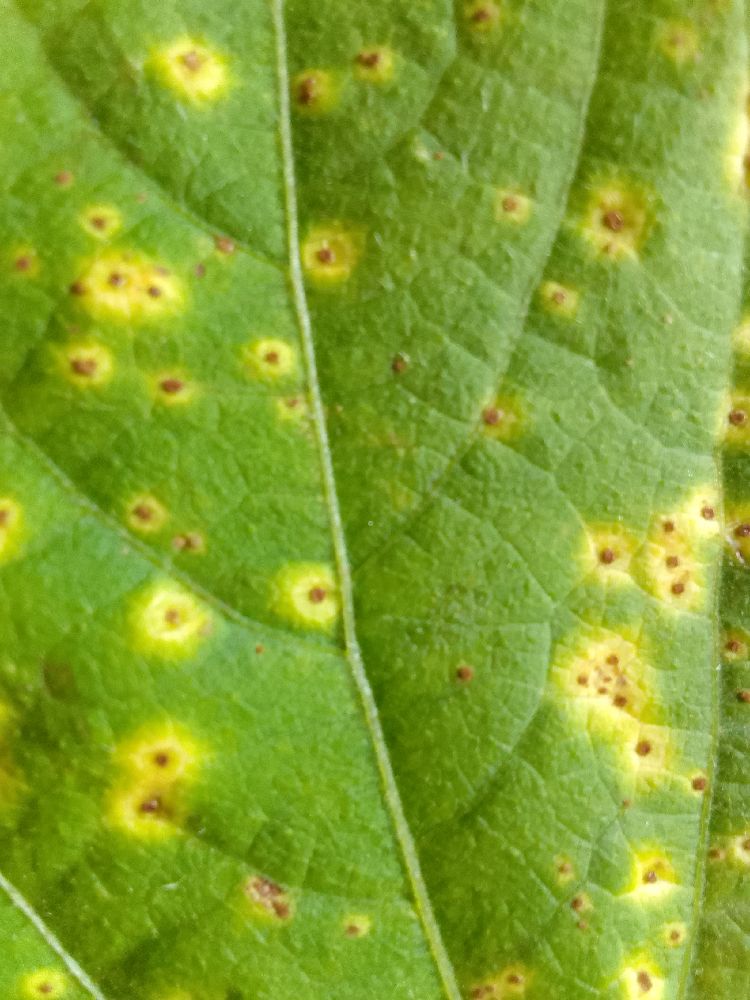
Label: rust